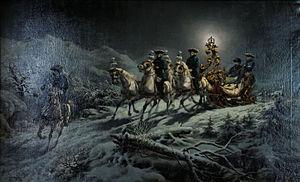
Promenade nocturne en traineau de Louis II de Bavière (1845-1886). Huile sur toile de Richard Wenig exposée au château de Nymphenburg, Munich.
Louis II de Bavière, né Louis Othon Frédéric Guillaume de Wittelsbach le 25 août 1845 à Munich et mort le 13 juin 1886 dans le lac de Starnberg, est le quatrième roi de Bavière, régnant de 1864 à 1886. Ses autres titres sont comte palatin, duc en Bavière, de Franconie et de Souabe.